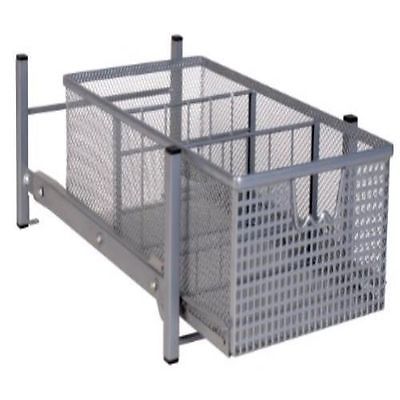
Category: cabinet